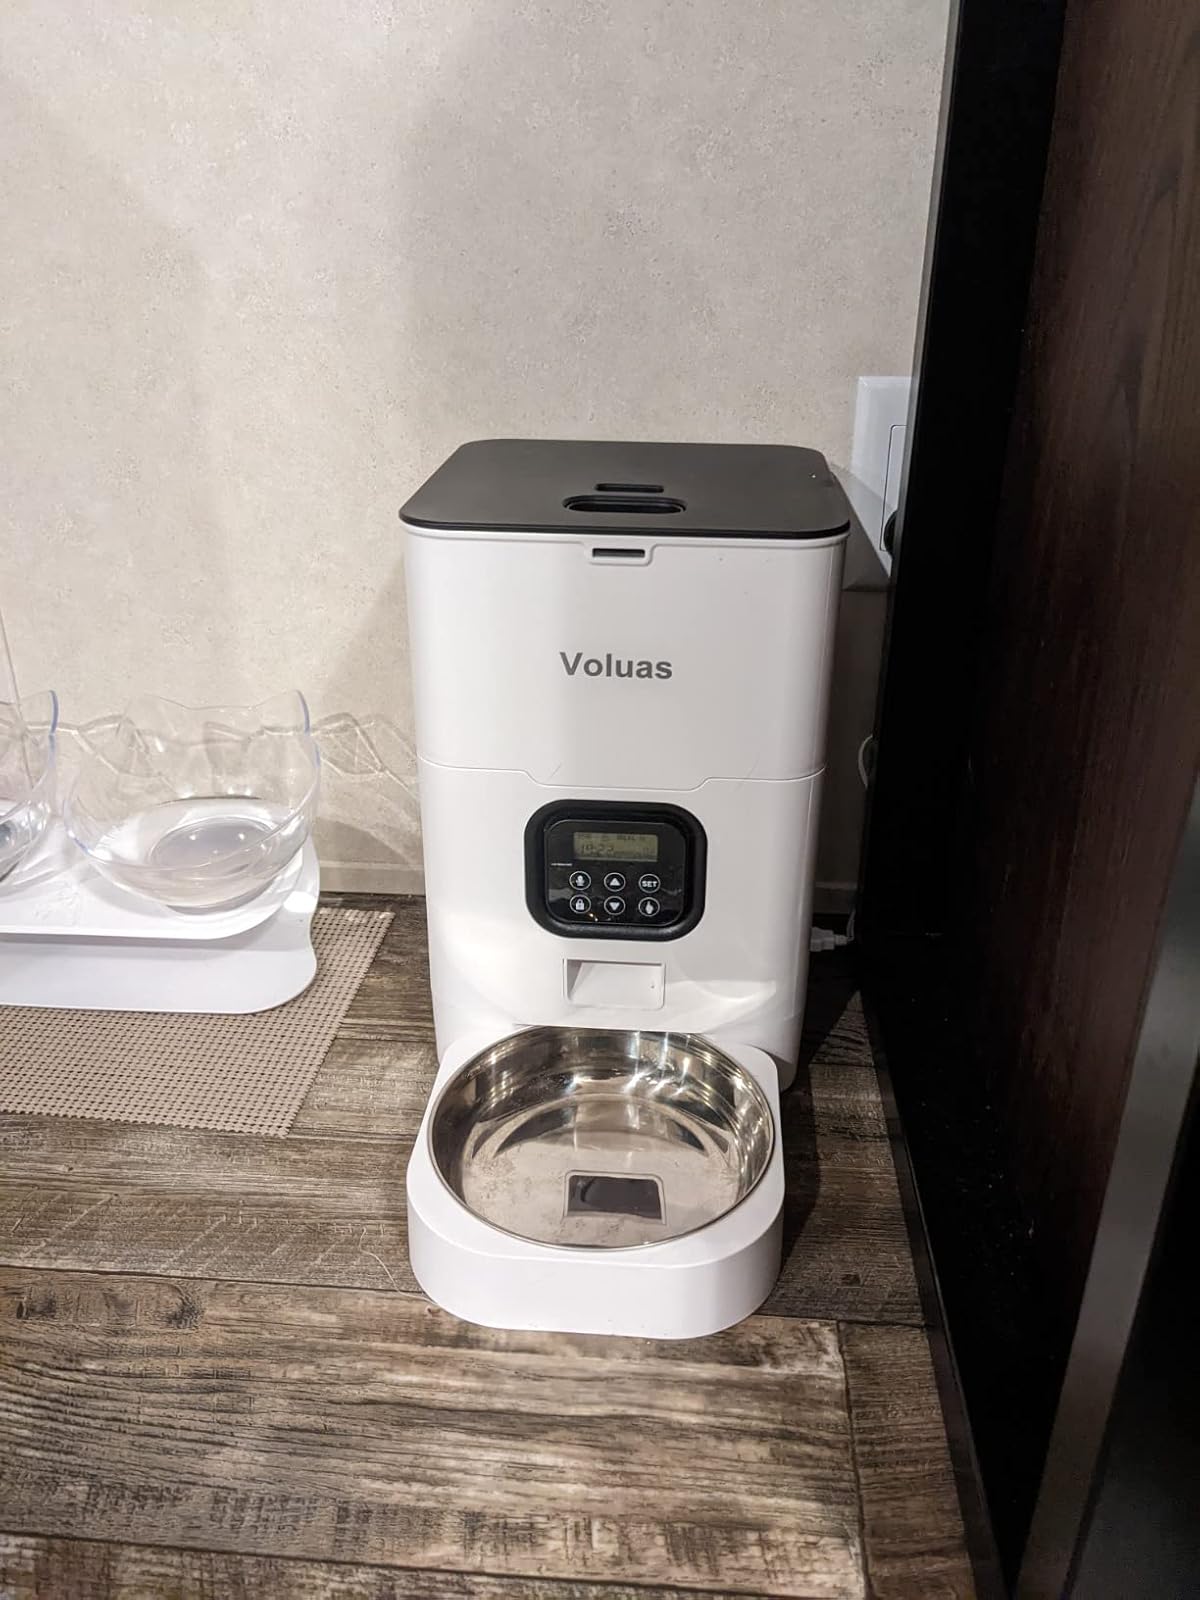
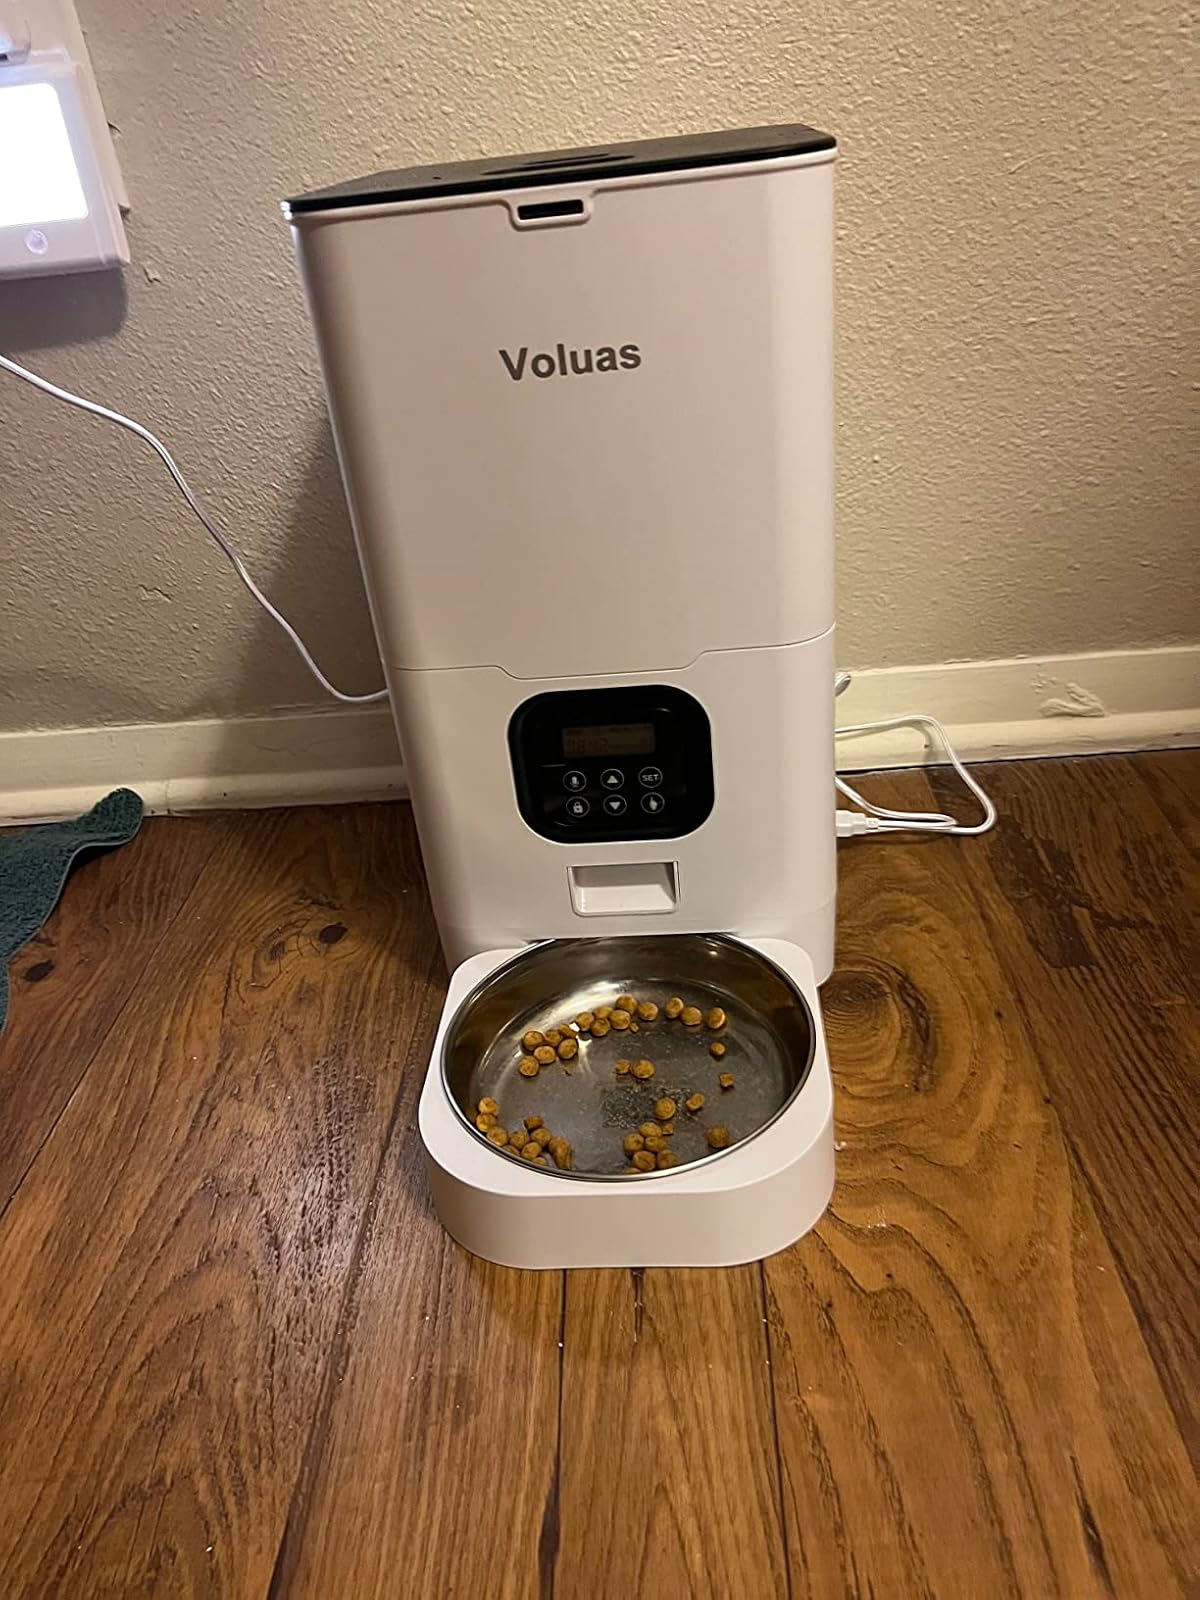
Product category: items_feeder
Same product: yes